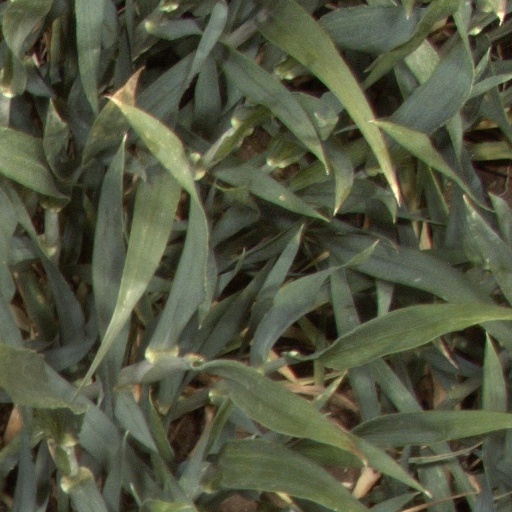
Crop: wheat